Ronaldo (film)

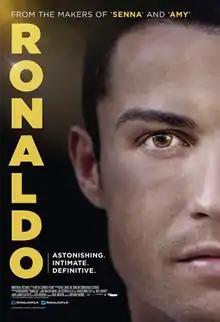
Theatrical poster

Ronaldo is a 2015 British documentary film directed by Anthony Wonke. It tells the life and career of Portuguese professional footballer Cristiano Ronaldo. The film was released worldwide on 9 November 2015. A trailer for the film was released on 28 September 2015.